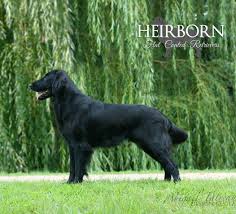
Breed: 206-n000047-flat_coated_retriever